Takamisugi Takakatsu

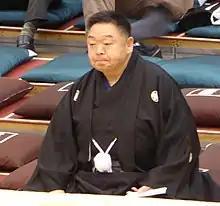
As a ringside judge in 2017

He remained in sumo as a coach at Futagoyama stable (later renamed Takanohana stable). Unable to purchase "toshiyori" "kabu" or elder stock, he borrowed elder names instead. He was known as Fujishima (until the retirement of stablemate Wakanohana Masaru), then Otowayama (until the retirement of Takanonami) and then Tokiwayama Oyakata. Along with five other oyakata (Magaki, Ōnomatsu, Otowayama, Ōtake and Futagoyama), he was forced to leave the Nishonoseki "ichimon" or group of stables in January 2010 after declaring his support for his former stablemate Takanohana's unsanctioned bid to be elected to the board of directors of the Sumo Association. In April 2016 he took over the running of the Chiganoura stable upon the retirement of the previous head, ex-"sekiwake" Masudayama. In October 2018 he became the head coach of Takakeishō and other wrestlers formerly of the defunct Takanohana stable. Takakeishō won the tournament championship in November 2018 and was promoted to "ōzeki" the following year, although he had to pull out of his "ōzeki" debut tournament in May 2019 with an injury. Chiganoura apologized to the Sumo Association for Takakeishō's decision to re-enter the tournament only to have to withdraw once again, and made sure Takakeishō did not appear at the stable's end of tournament party. In November 2020, as former Chiganoura owner Masudayama's retirement approached, as part of a previous agreement, former Takamisugi and former Masudayama swapped back their elder names, and former Takamisugi changed the name of the stable to his original elder name, Tokiwayama.